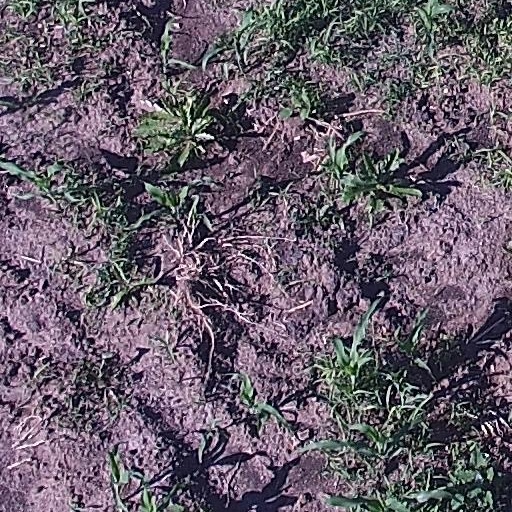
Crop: maize; corn